Cantores minores

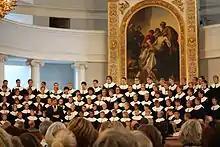
Cantores Minores un Helsinki Cathedral, 2013.

Cantores Minores' permanent repertoire includes, inter alia, Johann Sebastian Bach's major works: St Matthew Passion and St John Passion, (which sets out in alternate years), Christmas Oratorio, and Mass in B Minor, as well as the composer's motets. Other notable major works are the requiems of Brahms and Mozart. The choir's a cappella program is a cross-section of the entire history of classical choral music, ranging from Orlando di Lasso to Olli Kortekangas. Finnish choral music is strongly represented in their repertoire, with songs from composers including Einojuhani Rautavaara, Jukka Linkola, Joonas Kokkonen and Leevi Madetoja.